Strom Thurmond

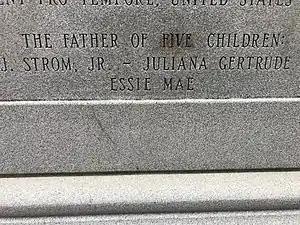
In the text accompanying Strom Thurmond's statue at the Statehouse grounds, the phrase: "The father of four children", had the "four" replaced with "five" after Thurmond's fatherhood of Essie Mae Washington-Williams became public.

Thurmond became president pro tempore of the United States Senate in 1981, and was part of the U.S. delegation to the funeral of Egyptian President Anwar Sadat, Thurmond being accompanied by Sadat's pen pal Sam Brown. At the beginning of Reagan's term, Thurmond as the new chairman of the Senate Judiciary Committee and the new president were seen as obstacles to any gun laws passing in the Senate. Thurmond publicly stated his belief that any measures introduced would be defeated in his committee. After the March assassination attempt on President Reagan, Thurmond stated his support for legislation imposing a ban on the gun components on a seven-point anti-crime program. He indicated his backing would only be in favor of passing measures to restrict criminals accessing guns and his announcement was seen as possibly indicating a change in the debate of regulations relating to firearms in the U.S. Thurmond also announced plans to hold hearings on the seven-point proposal intended to address the questions surrounding the Reagan assassination attempt.